Wade Harper

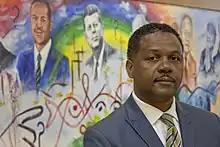
Mayor Wade Harper honored with mural at Antioch High School

Wade Harper is a published authored. He published his first book in 2018, “Anointed for Leadership: Lessons from Law Enforcement and Pastoral Ministry.” He published his second book in 2021 entitled, “Keep Antioch Beautiful.”